Television in the United States

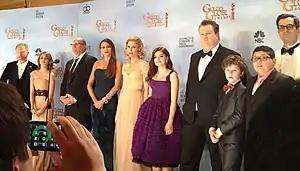
Cast of "Modern Family" at the 69th Golden Globe Awards in January 2012

The soap opera genre experienced a gradual decline beginning in the 1980s due to the continued migration of women into the workplace, culminating in five soaps being canceled by NBC, CBS and ABC between 2007 and 2011 (of those, one, "Passions", moved to DirecTV-owned network The 101 for one additional season after its cancellation by NBC in 2007, while "All My Children" and "One Life to Live" were revived on Hulu for one additional season in 2013 with those series' second cancellations resulting from a dispute between originating broadcaster ABC and the production company that acquired them, Prospect Park, over various issues).